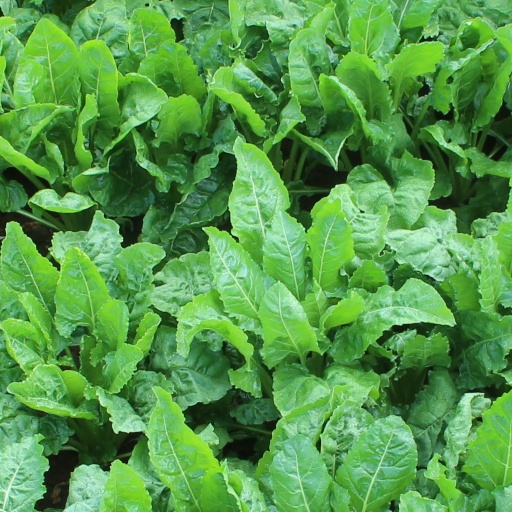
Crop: sugar beet